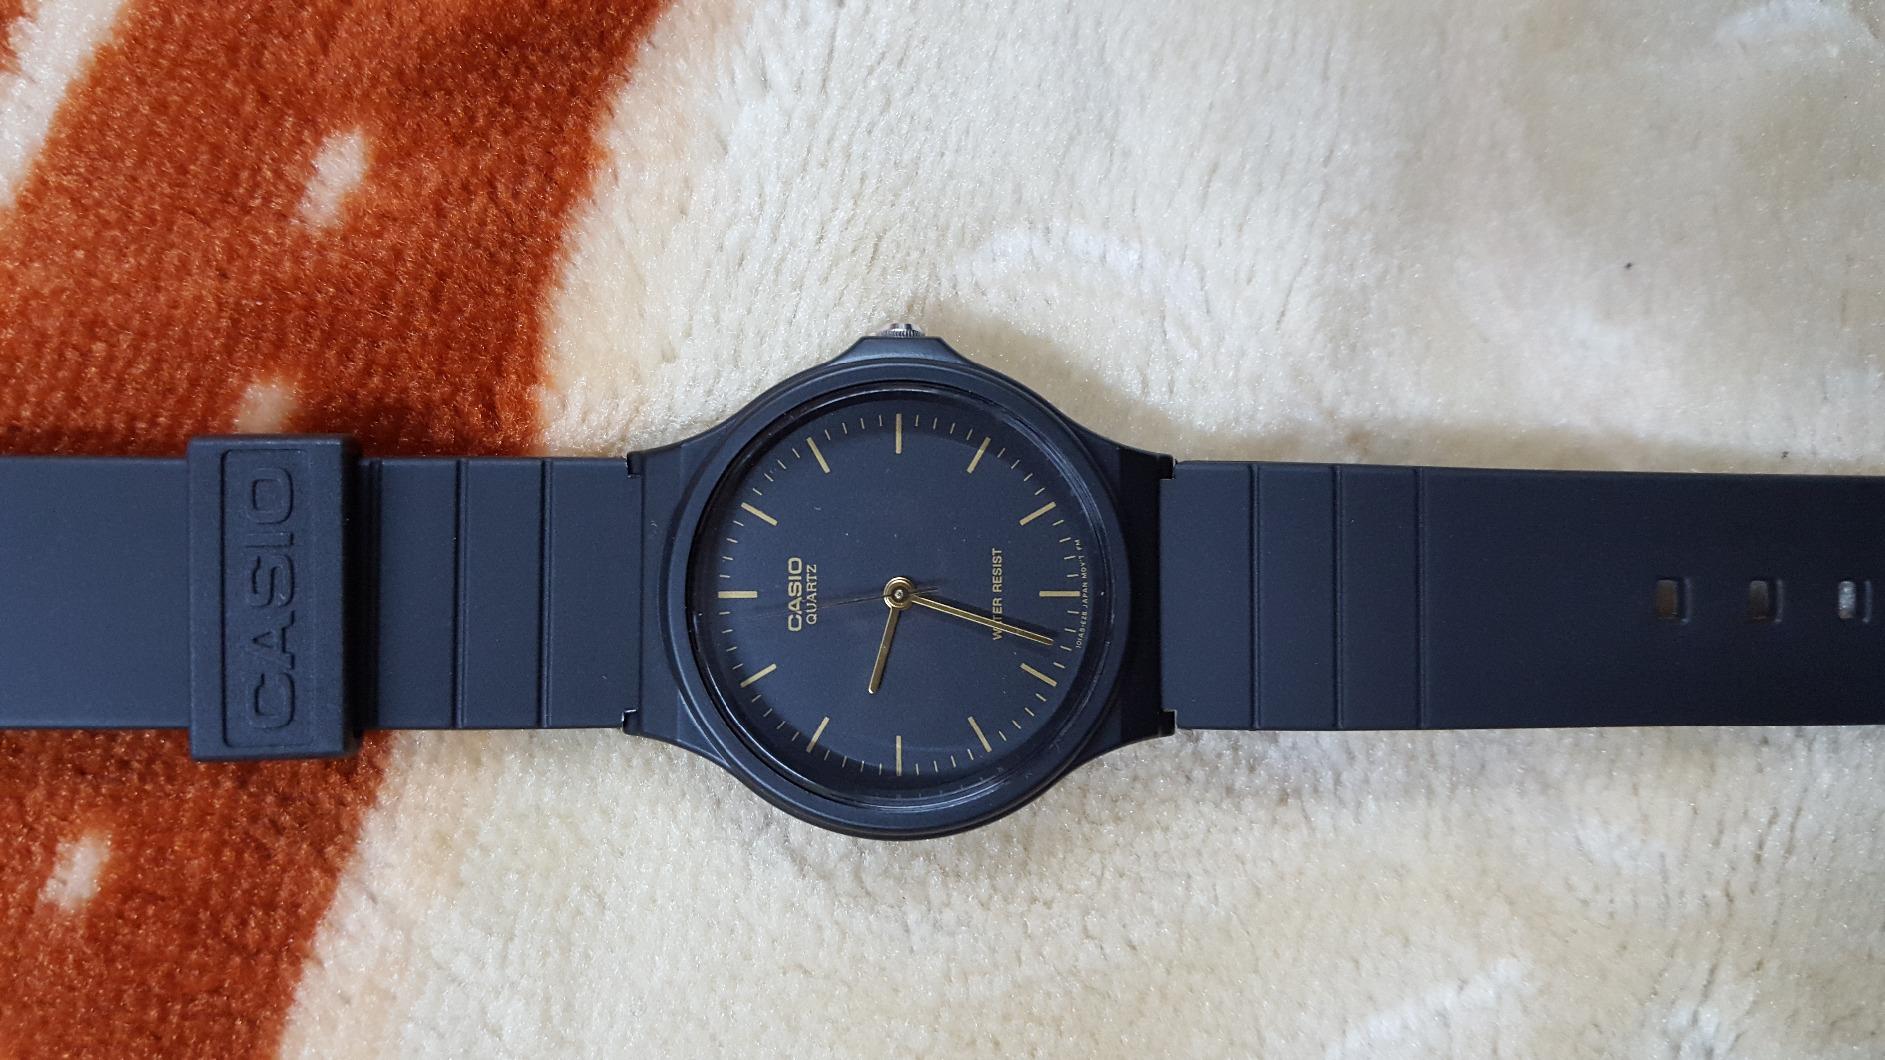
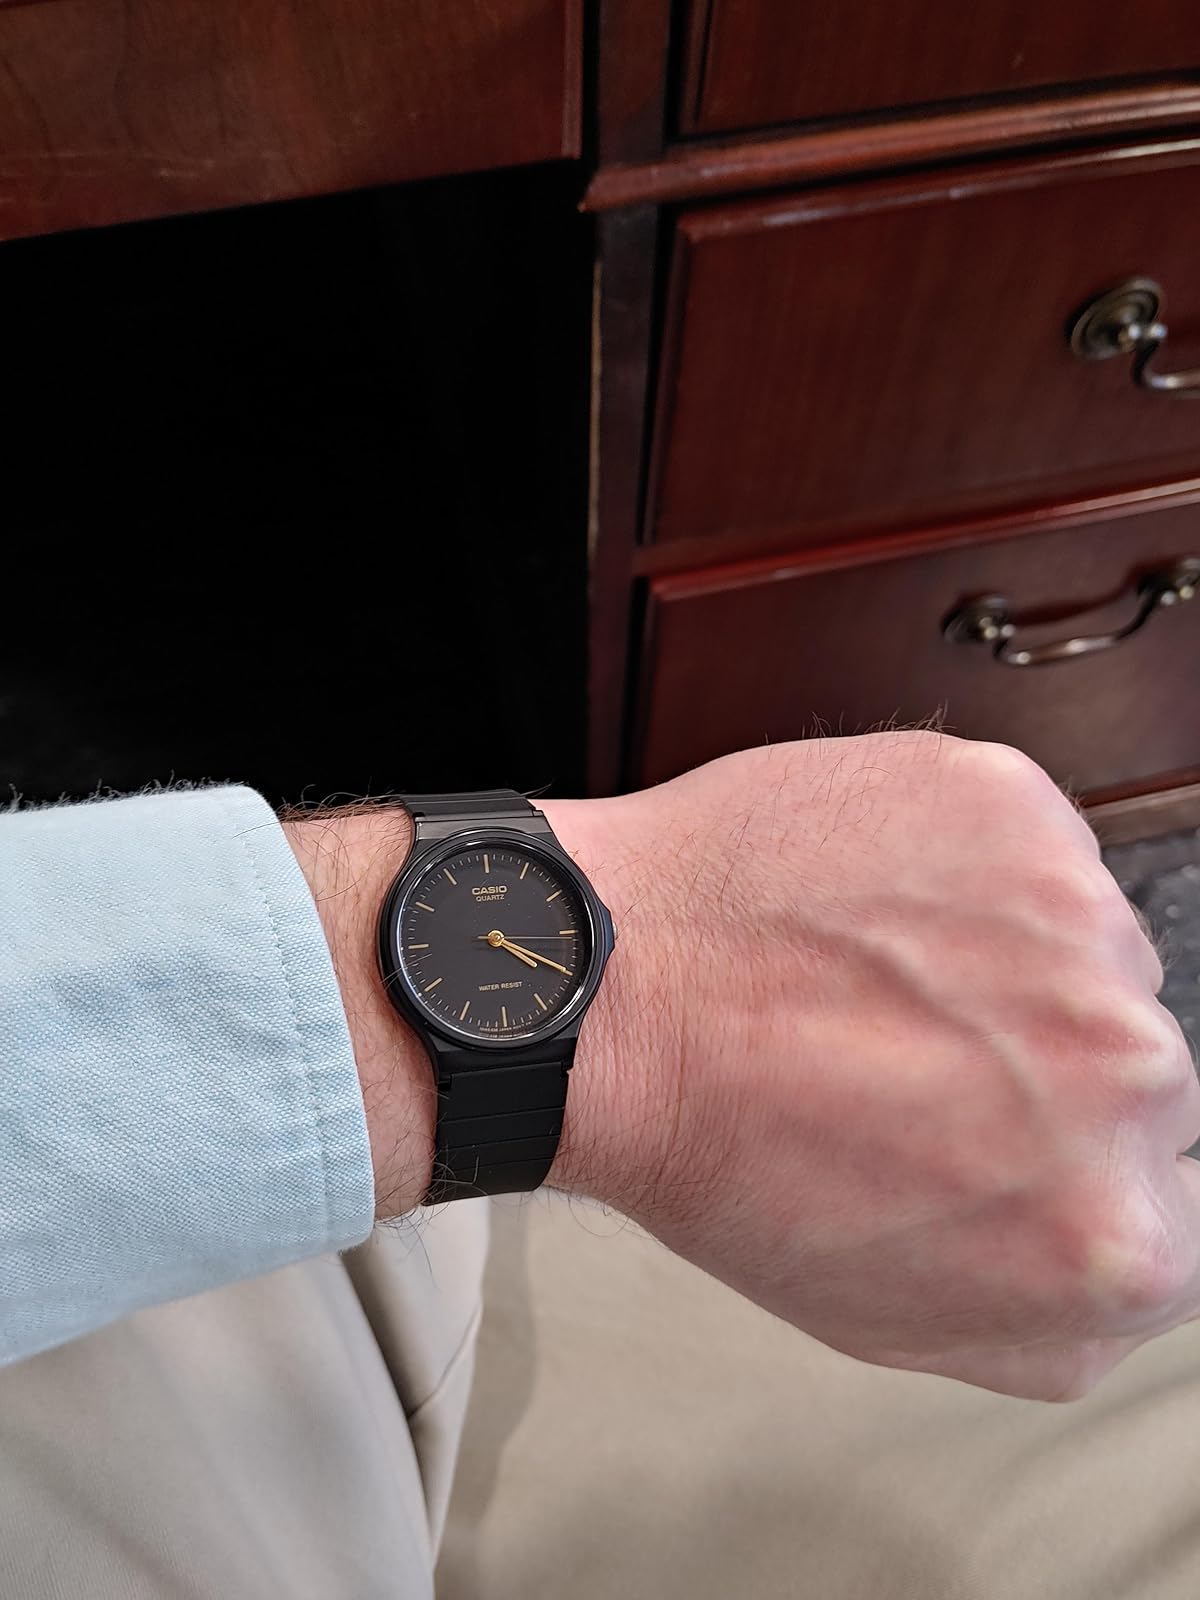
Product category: accessories_watch
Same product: yes